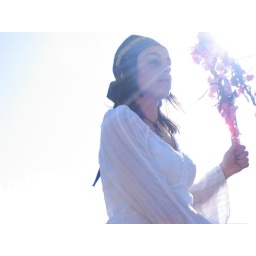
Spanish girl in typical dress during a medieval show in Hospital de Orbigo, Spain